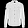
Label: Shirt